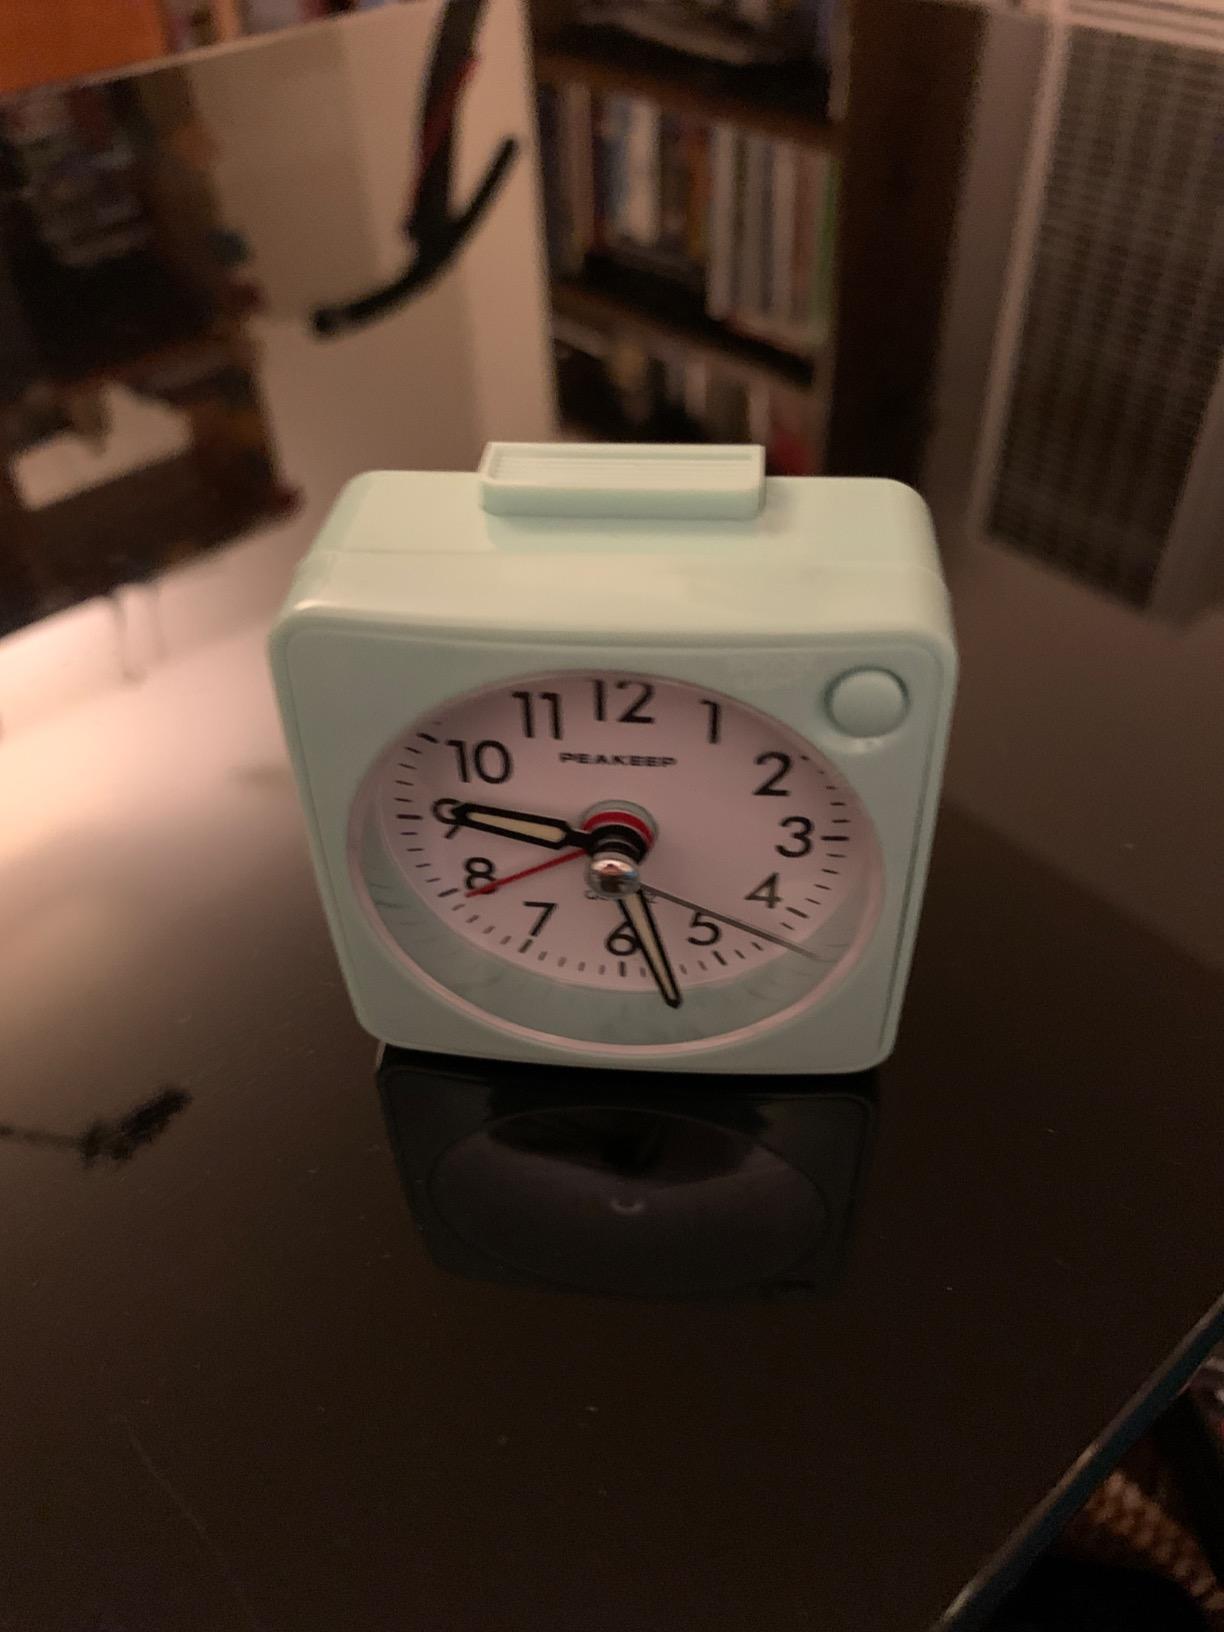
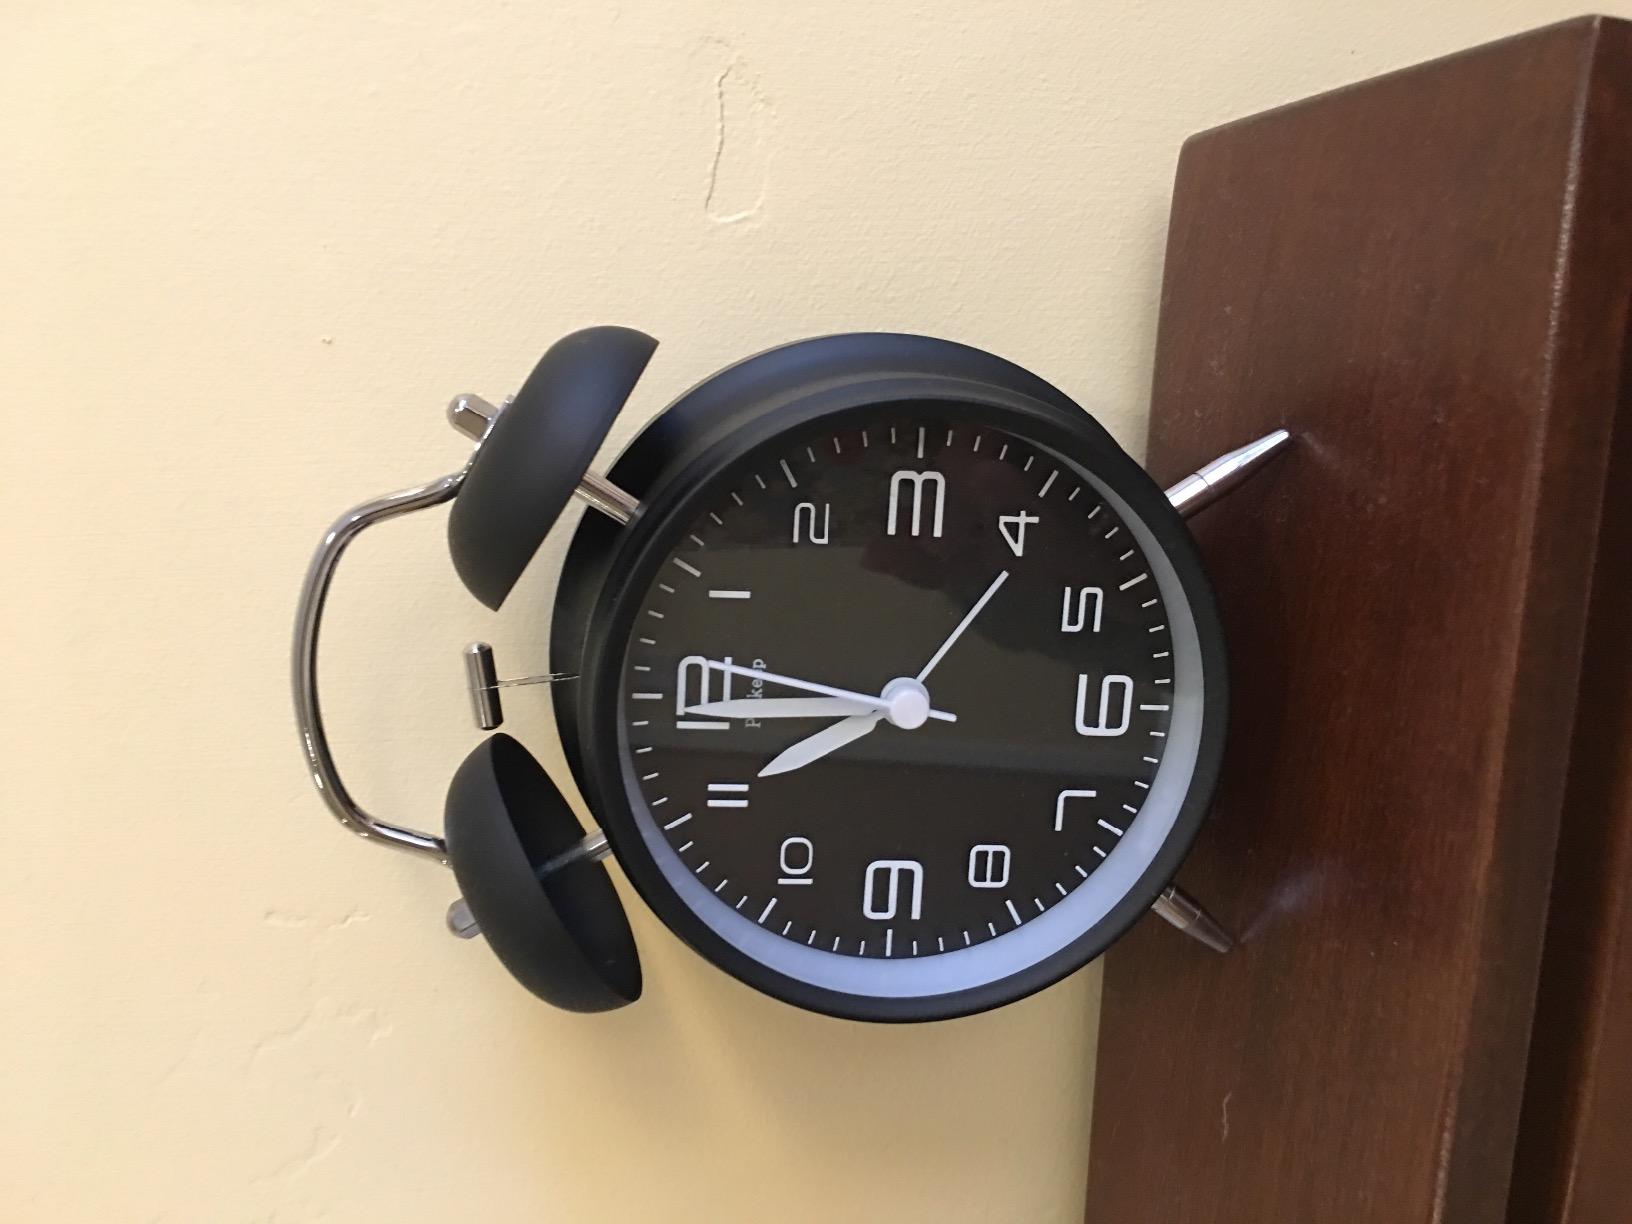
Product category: clock
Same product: no